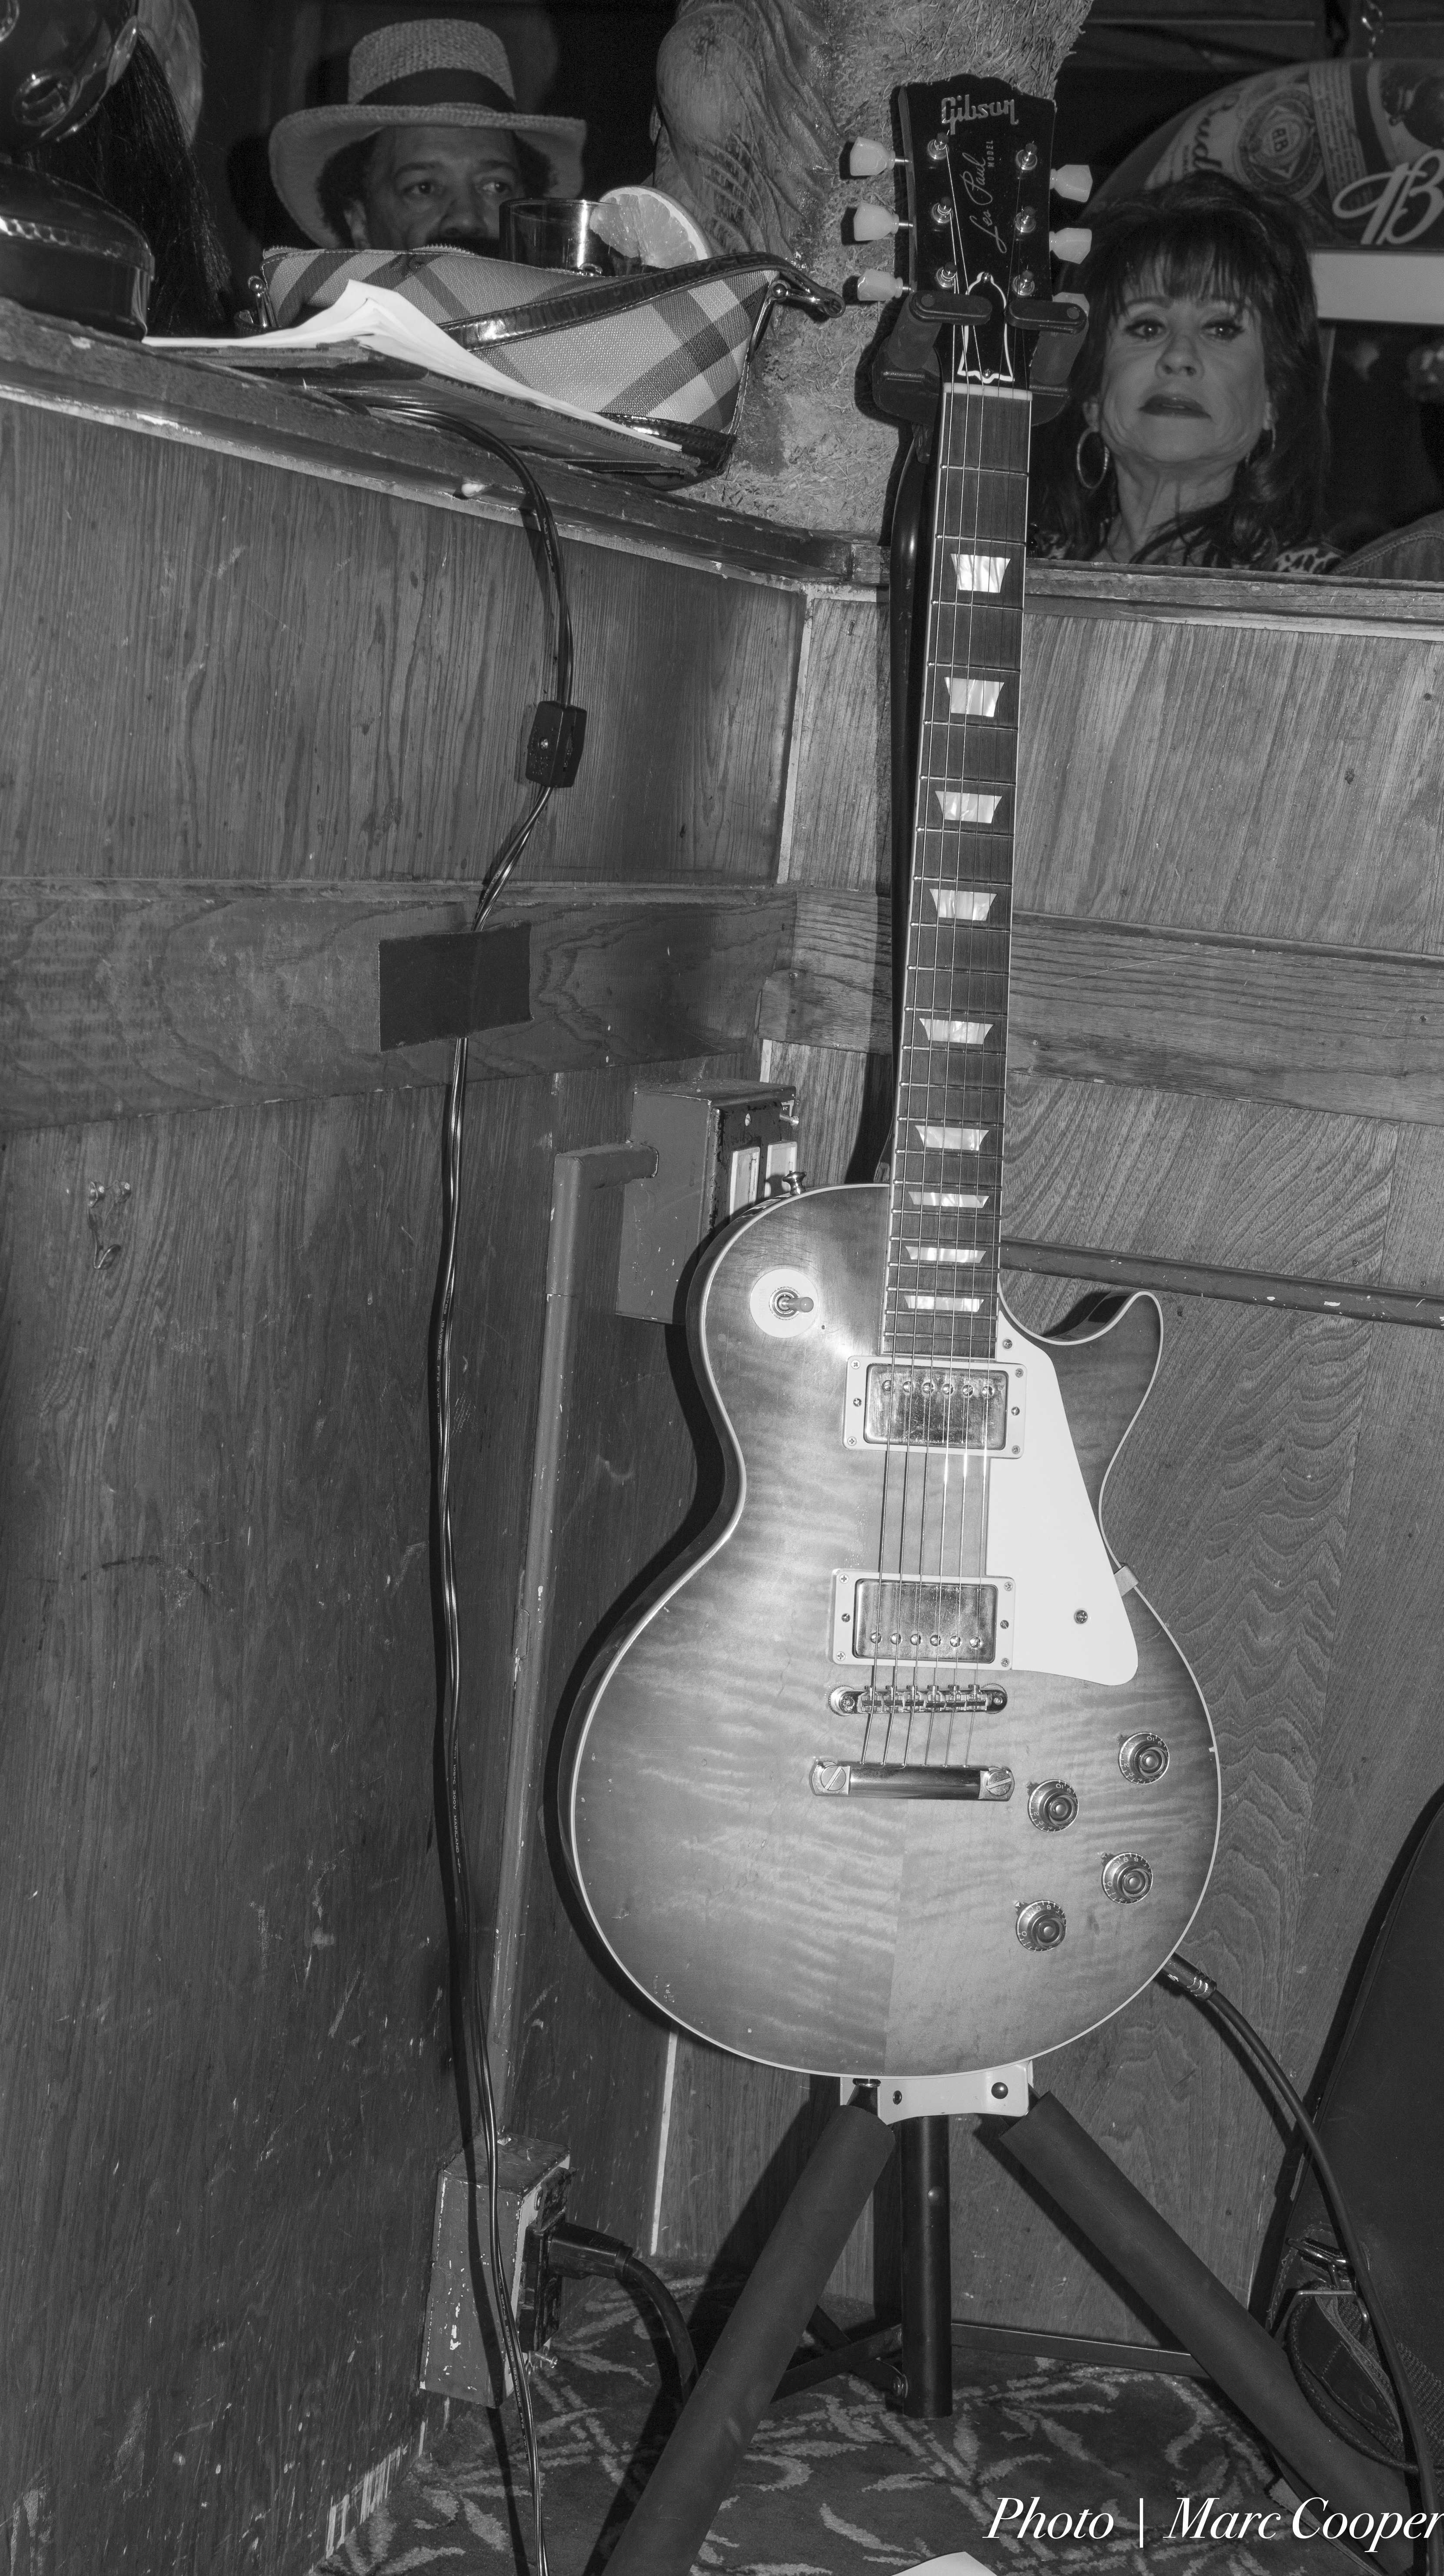
black and white, white, photography, guitar, acoustic guitar, portrait, nikon, musician, black, monochrome, musical instrument, blackandwhite, blues, d810, guitarist, mauisugarmill, kirk, losangelesblues, socalblues, bass guitar, monochrome photography, string instrument, bowed string instrument, plucked string instruments